12 (2003 film)

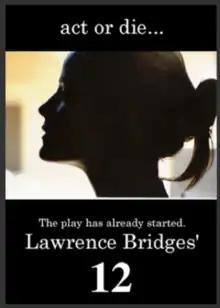

12 is an American independent feature film written, directed, edited and produced over the course of 10 years by filmmaker Lawrence Bridges. Considered the longest continuous production in film's history, up to that point, "12" is also the first film to use the aging of its actors as a practical effect. The film received acclaim from such notable publications as "Variety", "Shoot", and the "Los Angeles Times", while playing at over 15 festivals worldwide.